Woolloongabba Police Station

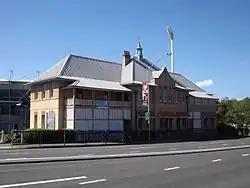
View from Main Road, 2015

Woolloongabba Police Station is a heritage-listed former police station at 842–848 Main Street, Woolloongabba, City of Brisbane, Queensland, Australia. It was designed by the Queensland Department of Public Works and built from 1913 to 1936. It is also known as South Coast District Headquarters and Woolloongabba Police Station. It was added to the Queensland Heritage Register on 25 November 1994.